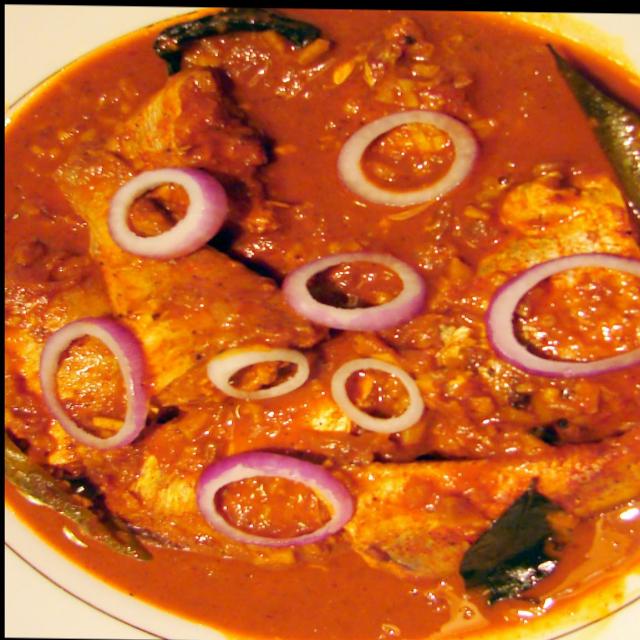
Dish: fish_curry